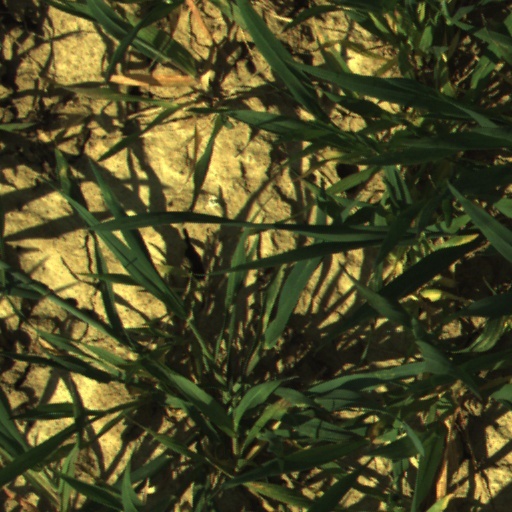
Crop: wheat